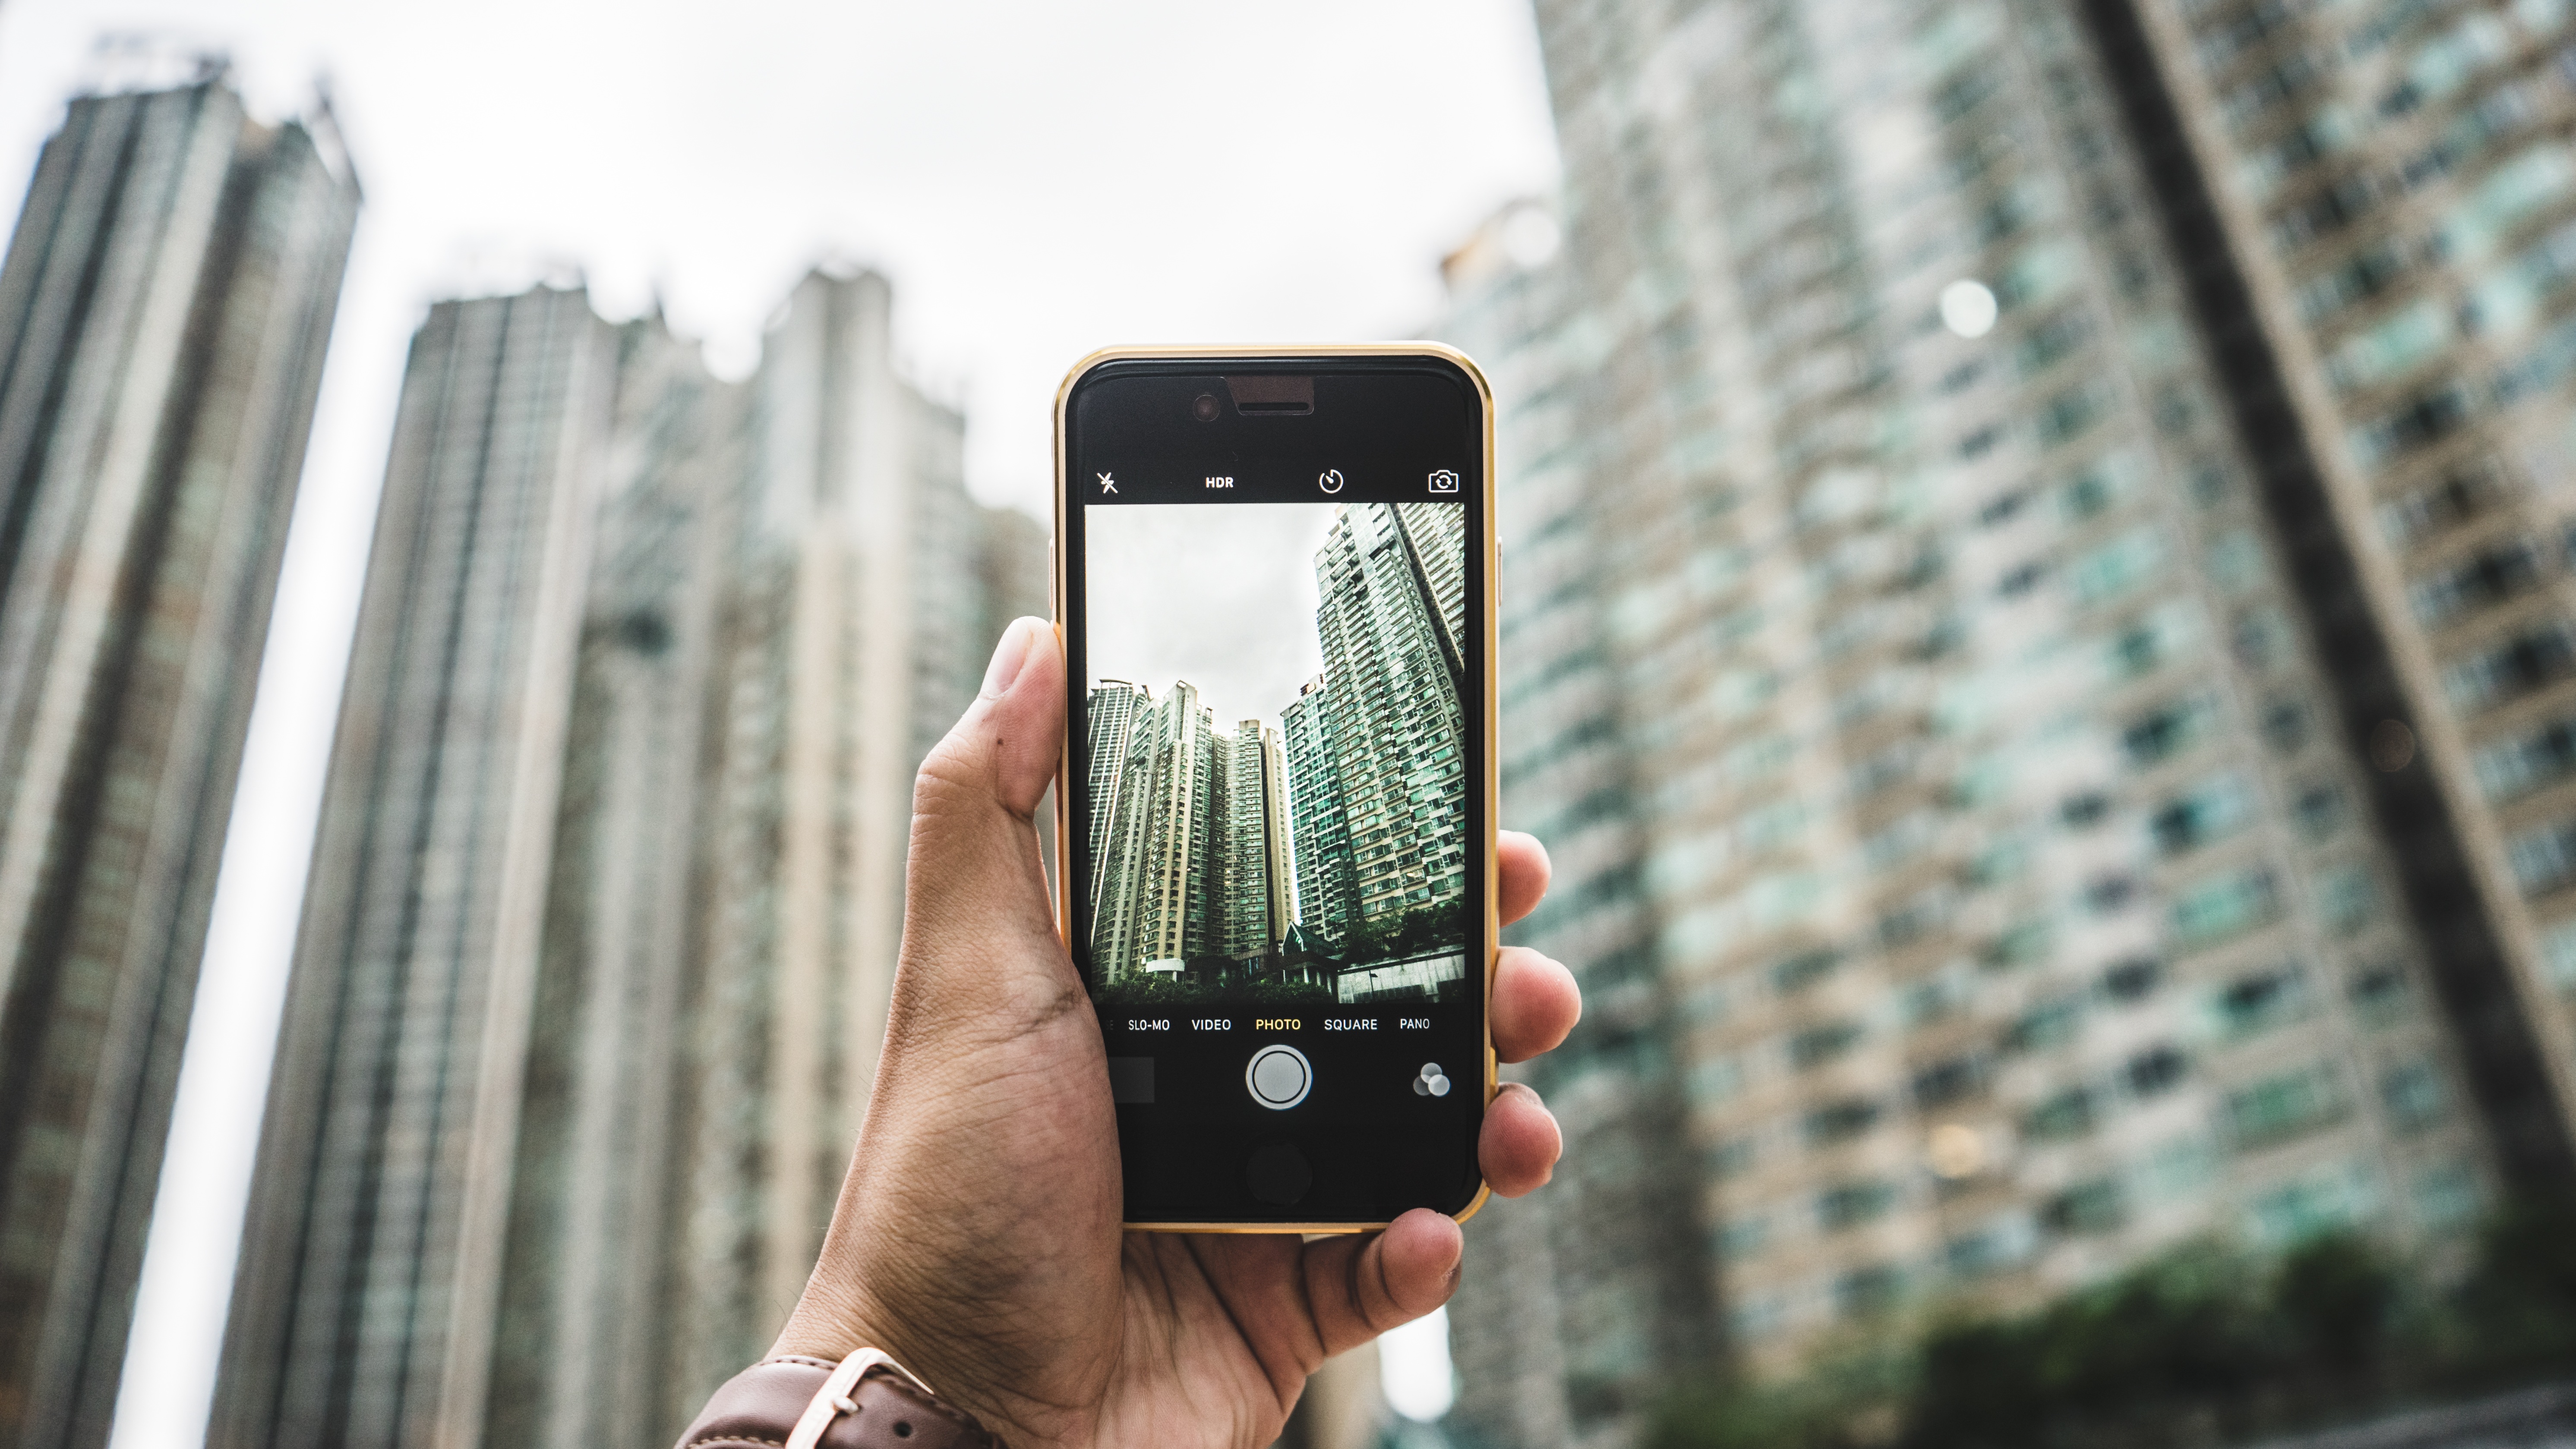
hand, technology, building, city, phone, gadget, black, mobile phone, electronics, photograph, image, portable communications device